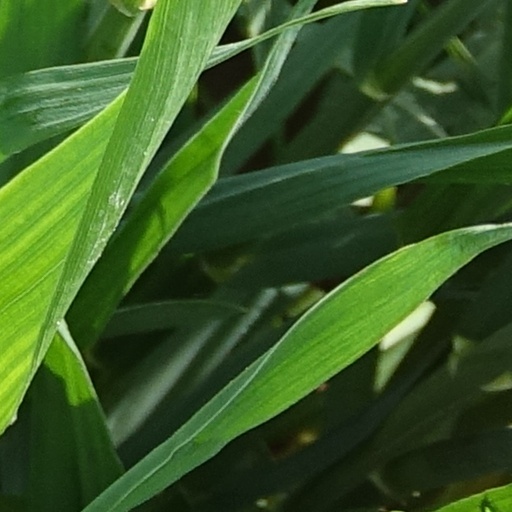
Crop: wheat